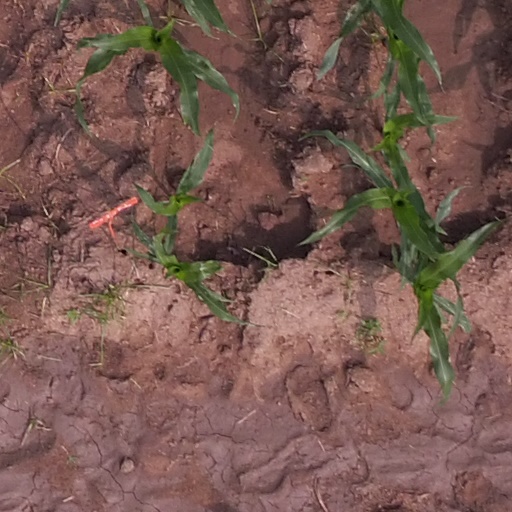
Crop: maize; corn